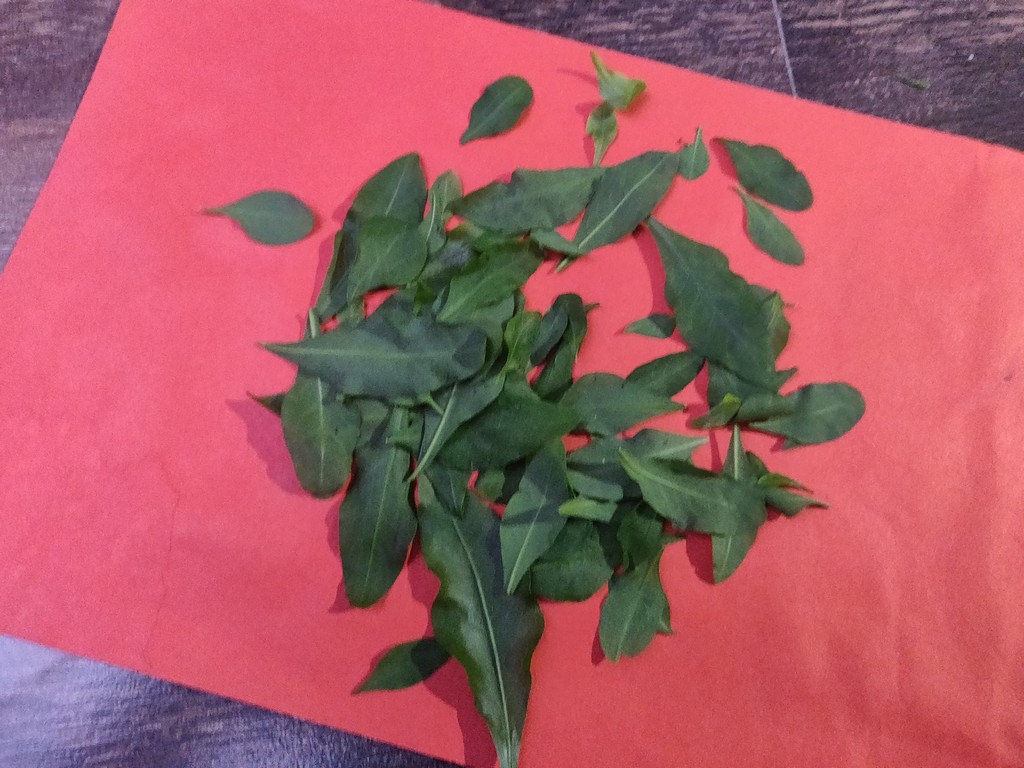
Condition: Healthy
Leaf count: multiple
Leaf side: unknown